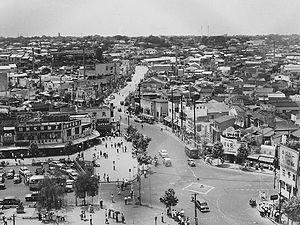
Shibuya / Geografi
Shibuya i 1952
Shibuya er en af byen Tokyos 23 bydistrikter. Anno 2008 havde Shibuya 208.371 indbyggere og en befolkningstæthed på 13.540 personer per km². Bydistriktets areal er 15,11 km².